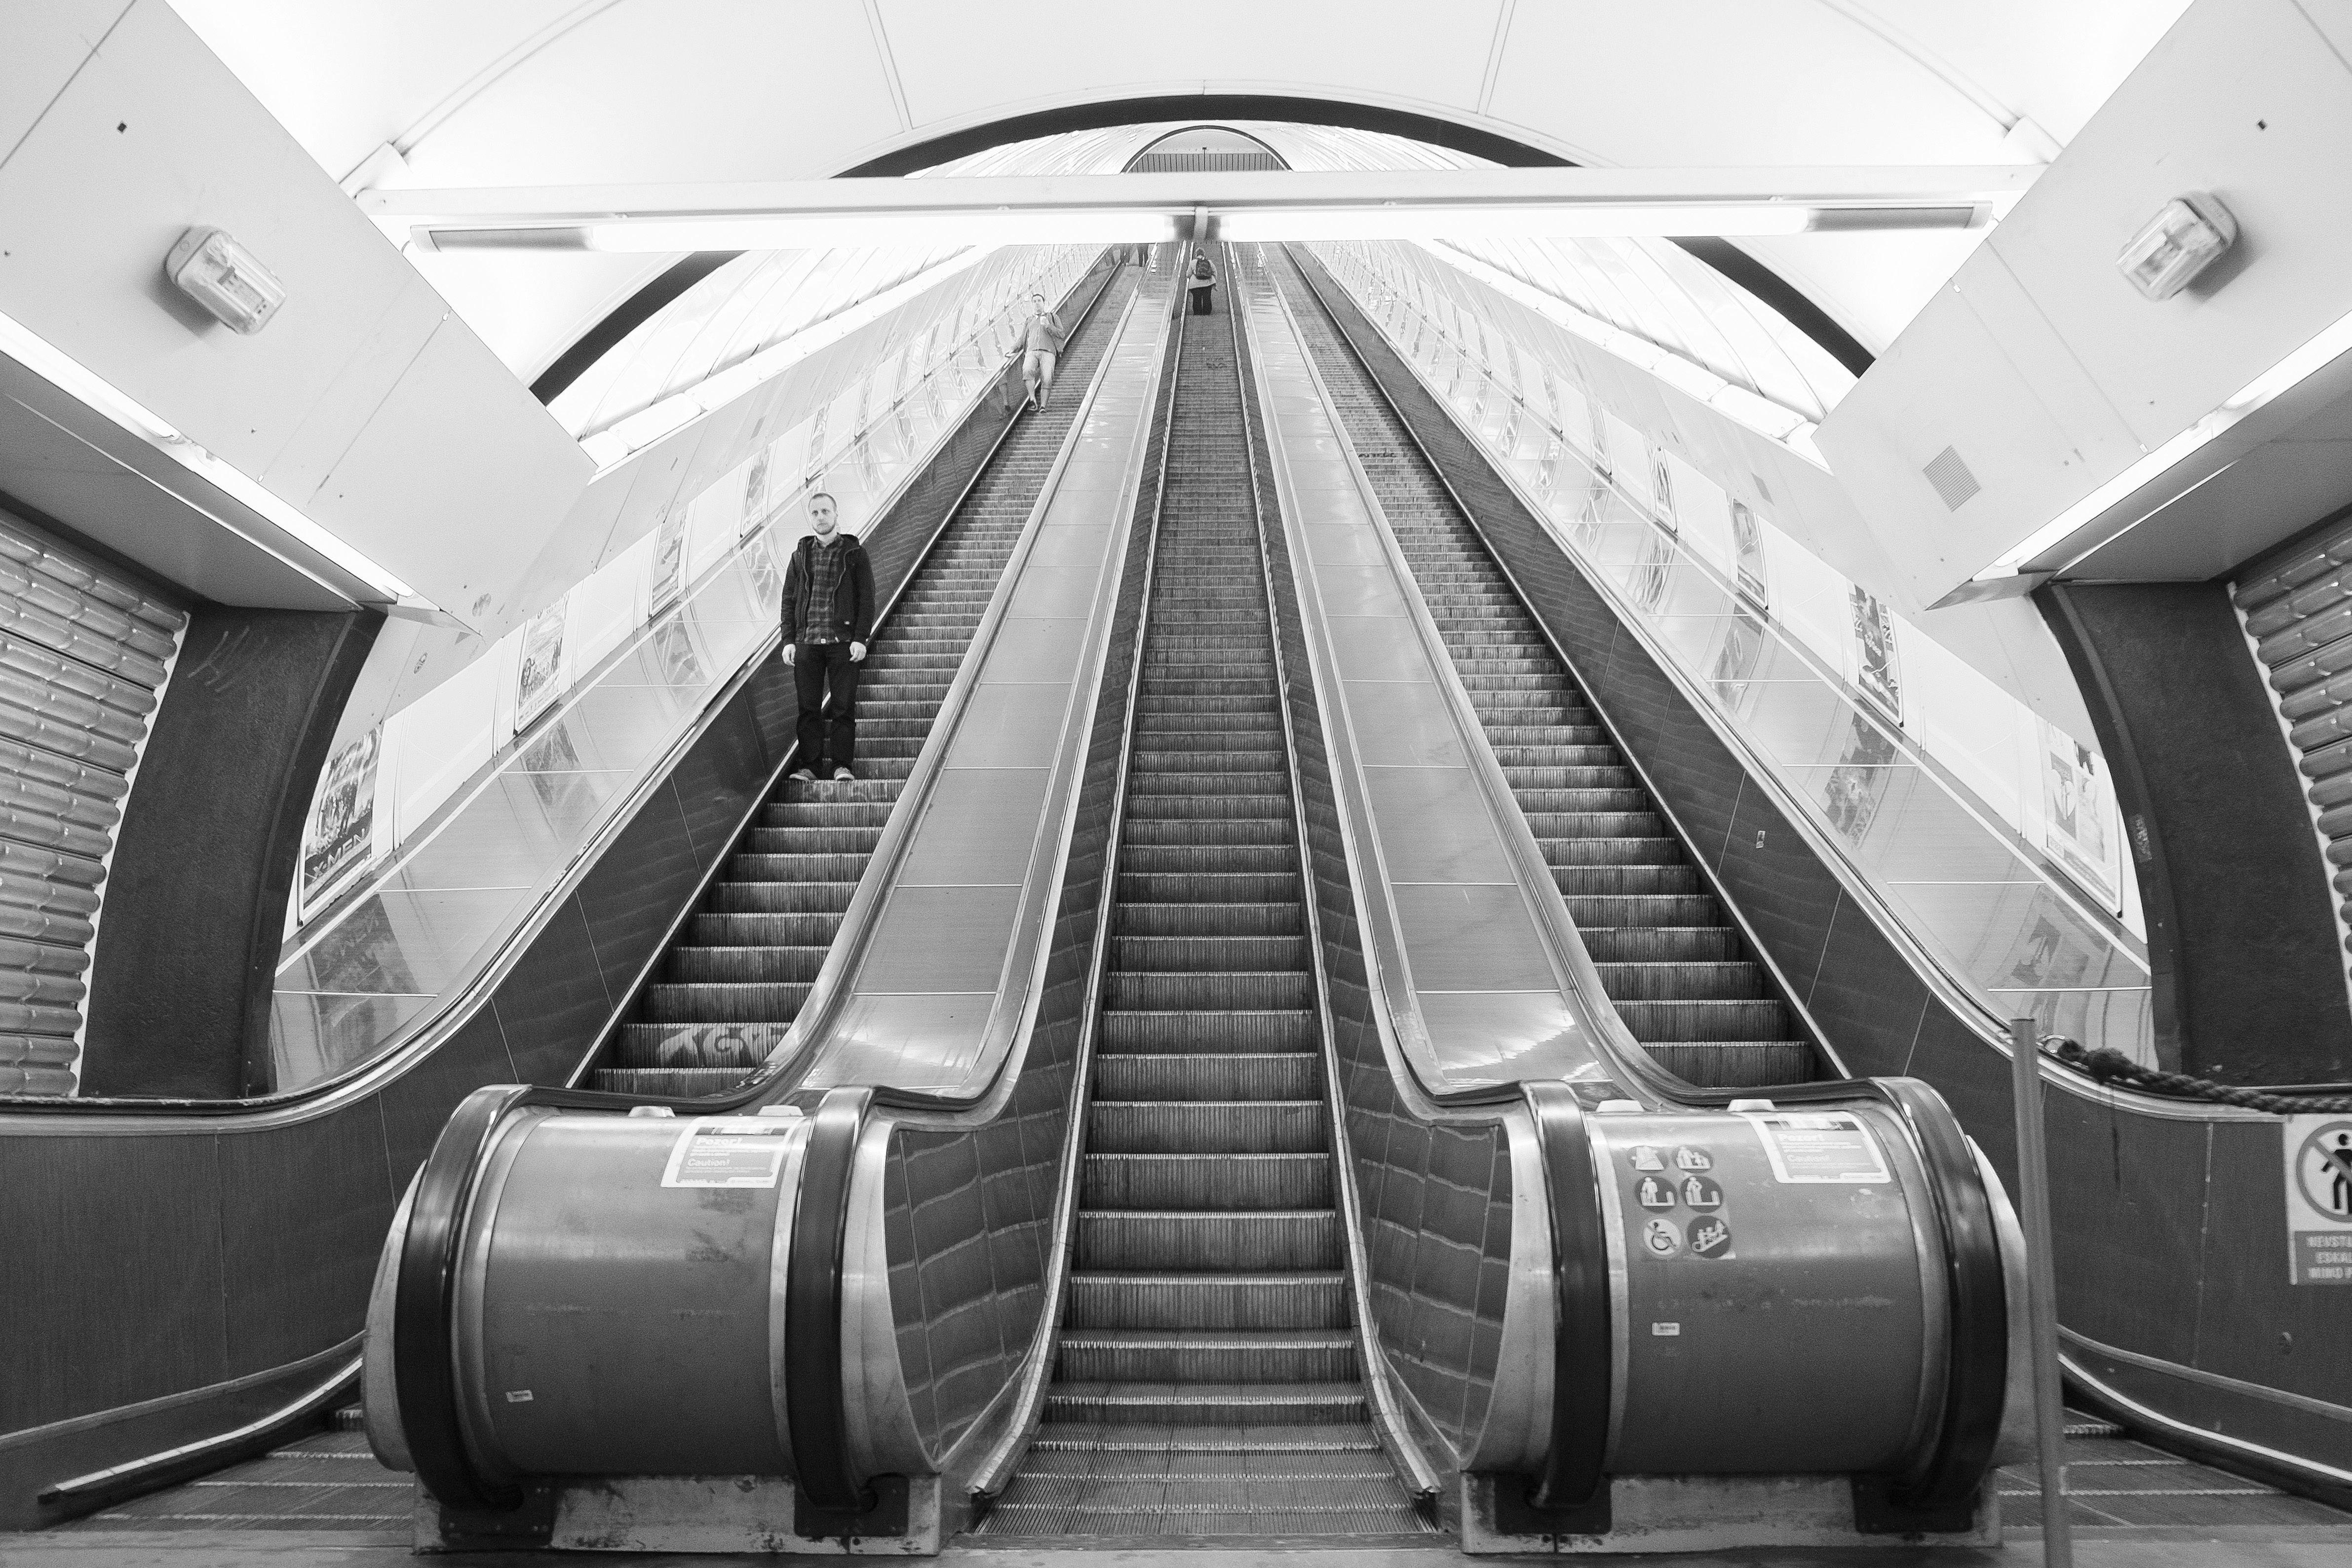
black and white, escalator, transport, monochrome, public transport, monochrome photography, rapid transit